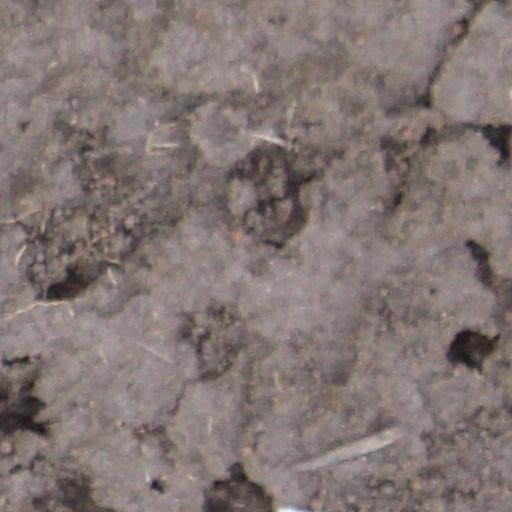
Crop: wheat